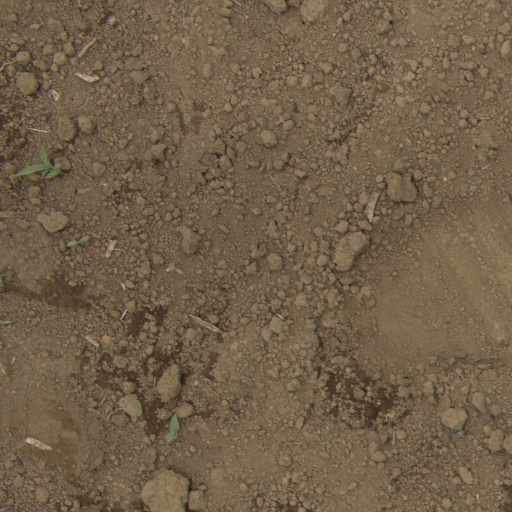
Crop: Jerusalem artichoke